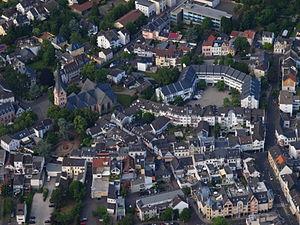
Bad Honnef est une ville allemande située en Rhénanie-du-Nord-Westphalie, dans l'arrondissement de Rhin-Sieg.